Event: Nepal Earthquake
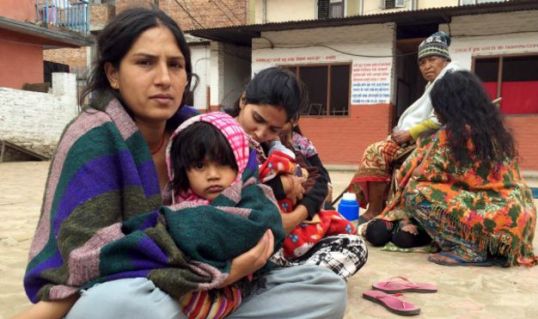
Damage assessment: no_damage